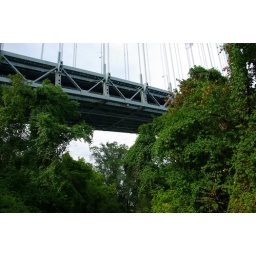
A small road underneath the bridge leads to the battery weed.